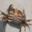
Label: cra